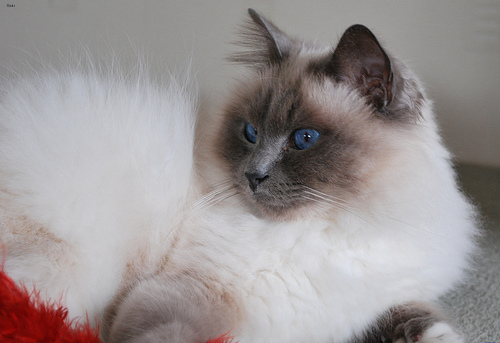
Animal: cat
Breed: birman